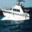
Label: ship